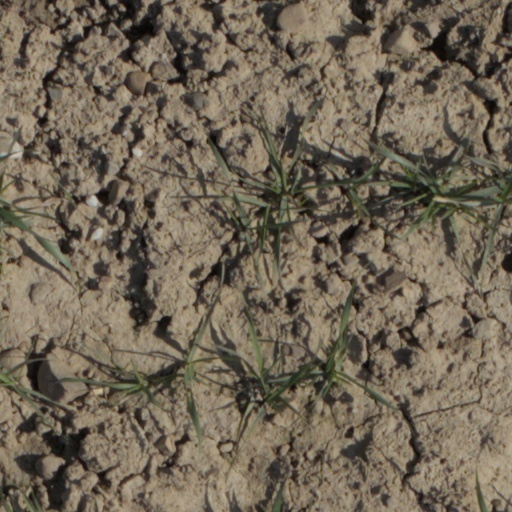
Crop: wheat